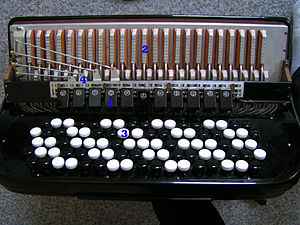
Harmonika / Opbygning
1: Registerknapper, 2: Ventilstænger, 3: Knapper, 4: Registermekanisme[15]
Beskrivelse af harmonikaen dele. Registreknapper Ventilstænger Knapper Registermekanisme
En harmonika er et musikinstrument, der klassificeres som et tungeinstrument. Dets toner kommer fra indvendige metalblades vibrationer sat i gang af lufttryk, der dannes med en blæsebælg. Der findes flere forskellige typer af harmonikaer. En enkelt har sit eget egennavn, akkordeonet.